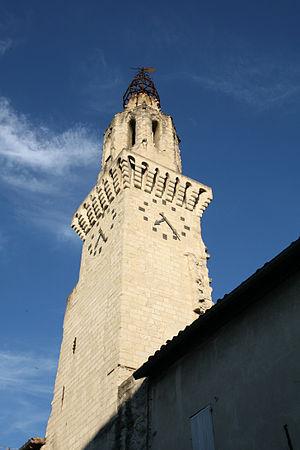
Clocher de l'église des Augustins (Rue de la Carreterie), Avignon, Vaucluse, France
La rue Carreterie est une voie d'Avignon dans le département du Vaucluse en France.